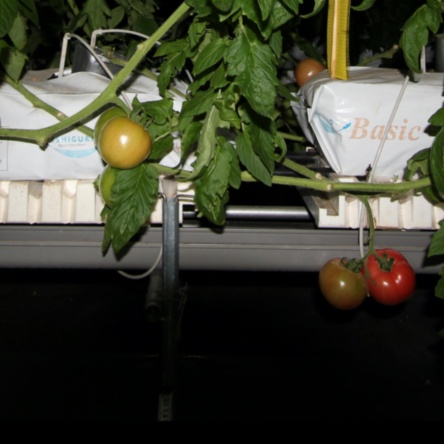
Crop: tomato